Warren DeMartini

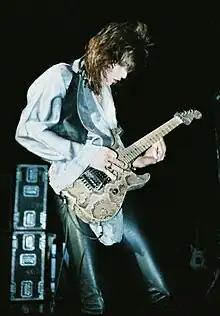
DeMartini in London, 1986

DeMartini replaced Jake E. Lee, who would be hired by Ozzy Osbourne in December 1982. When DeMartini was called up from San Diego to join RATT in Los Angeles, he lived with Lee to learn the songs on the band's first album, and each greatly influenced the other's styles.